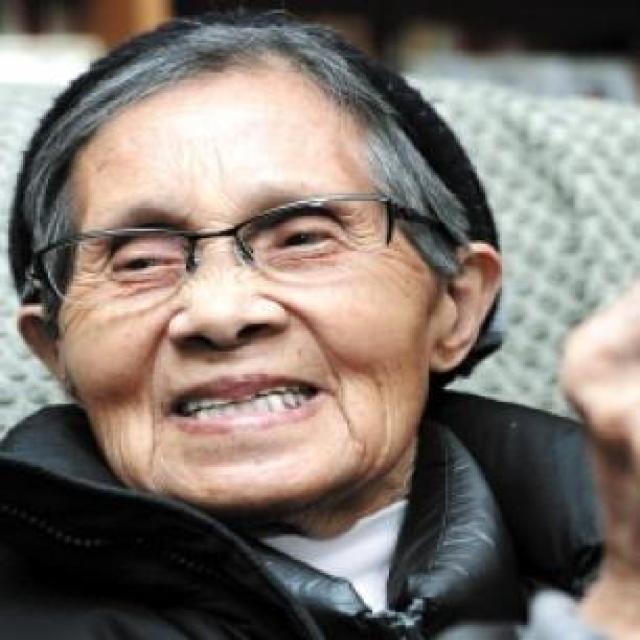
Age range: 65+